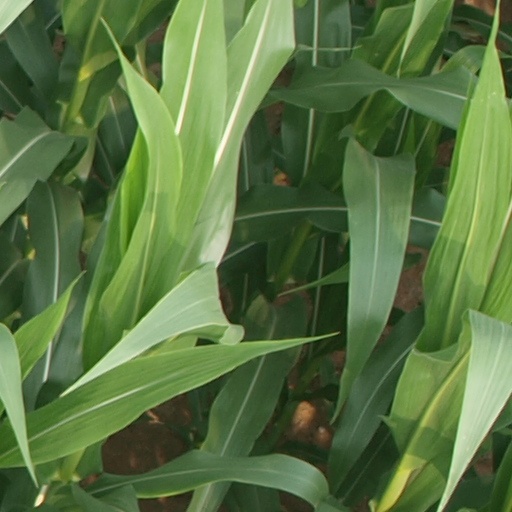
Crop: maize; corn